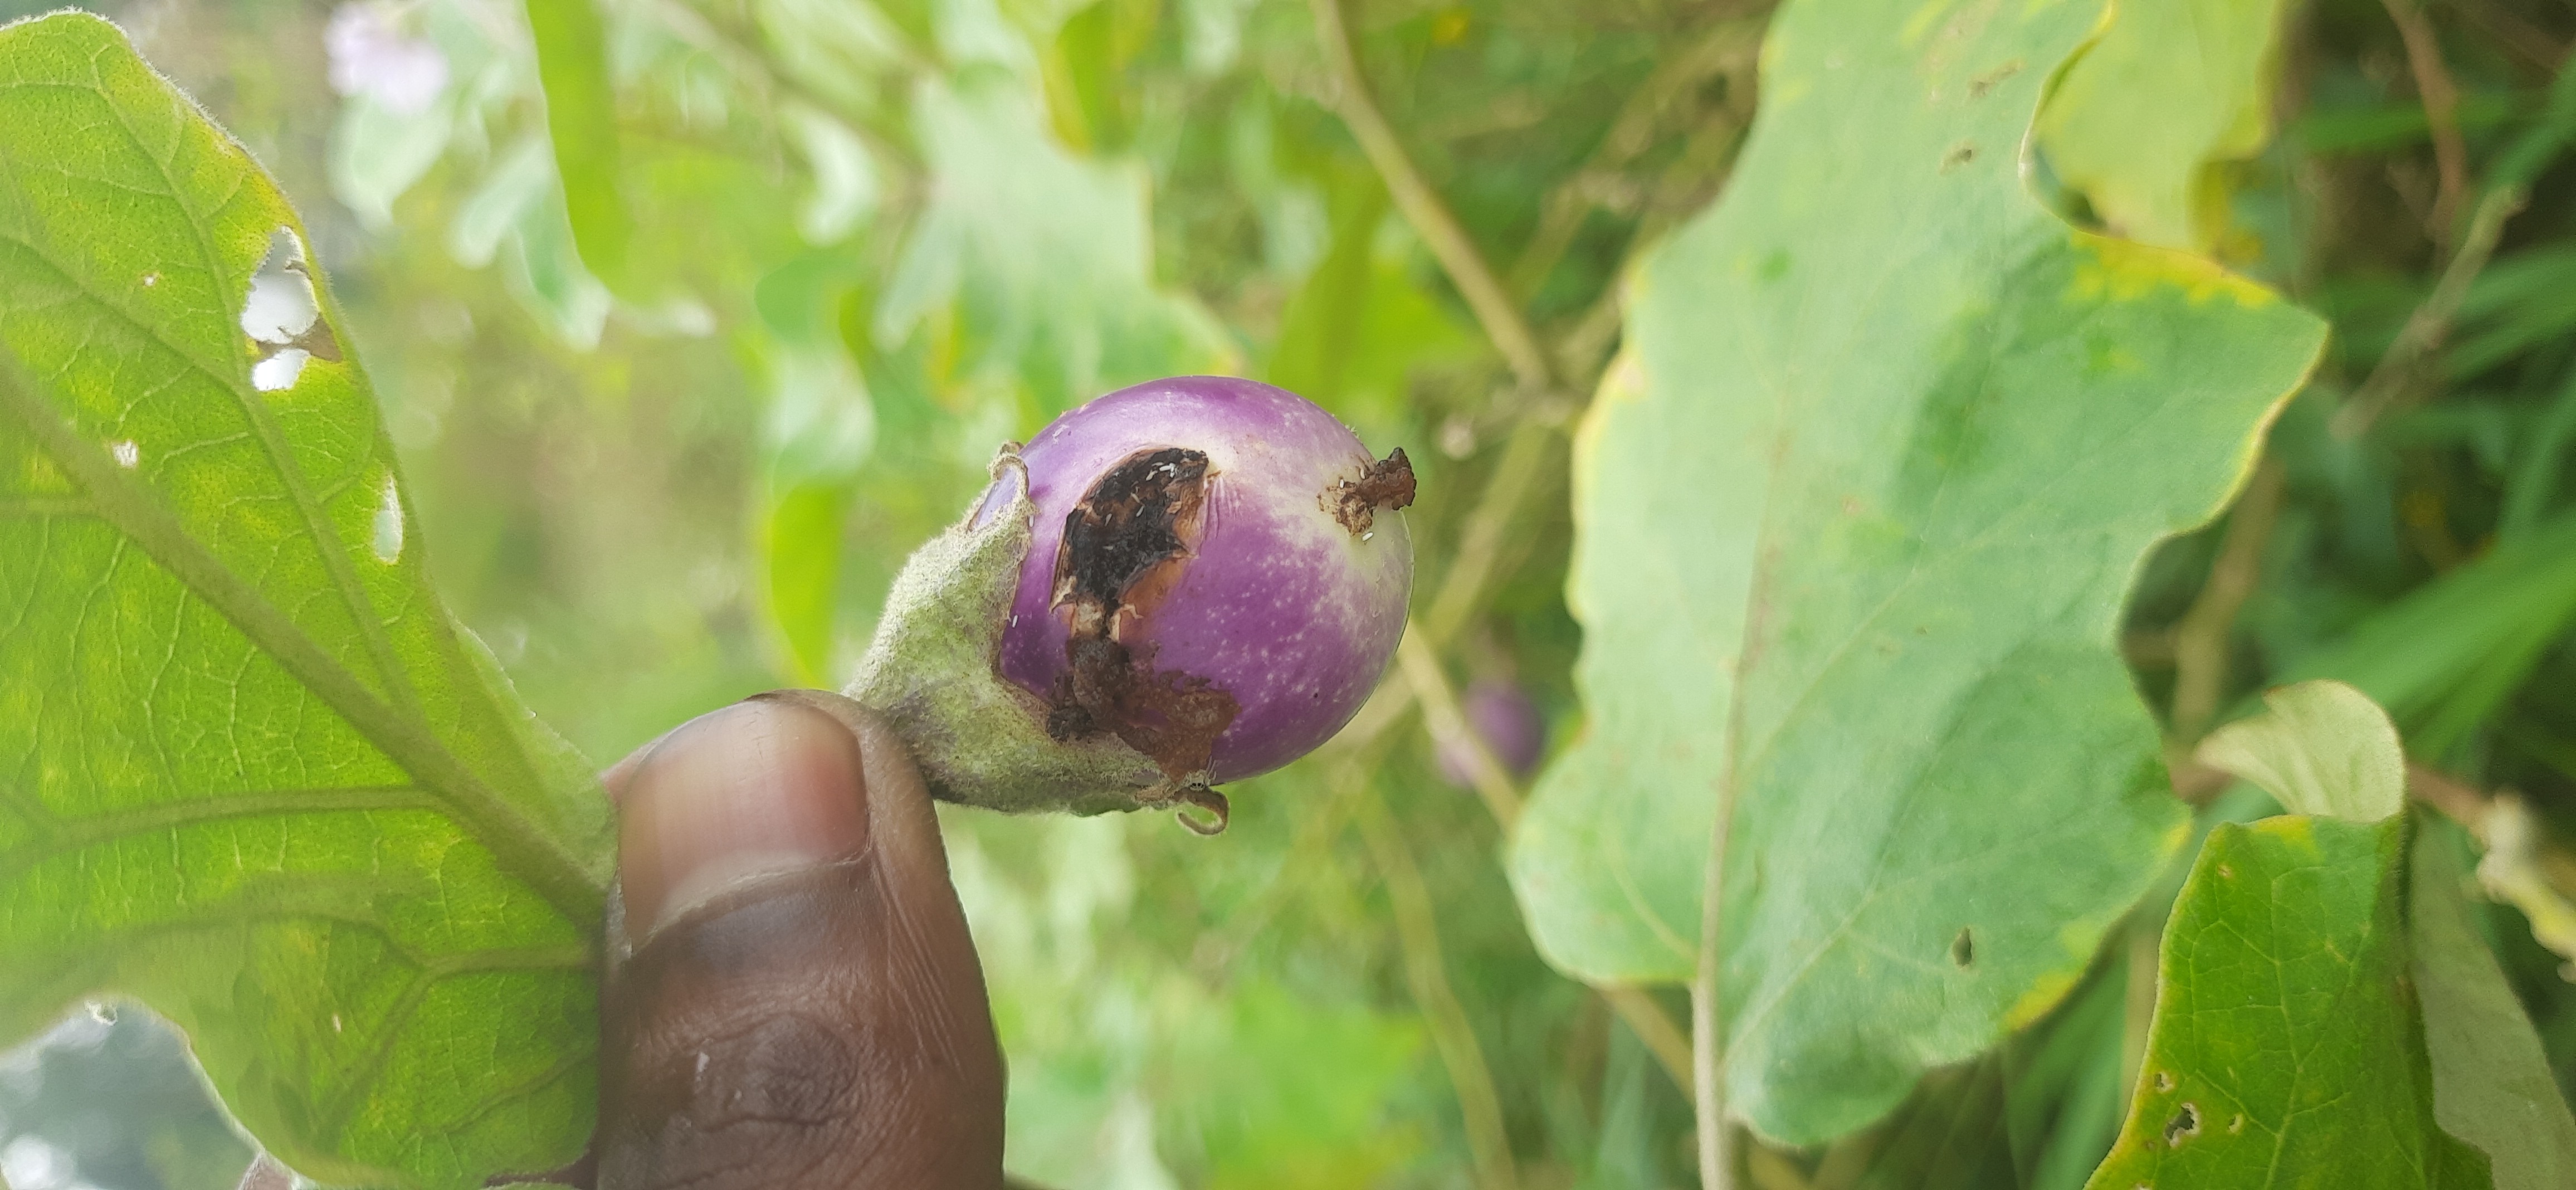
Label: Shoot and Fruit Borer